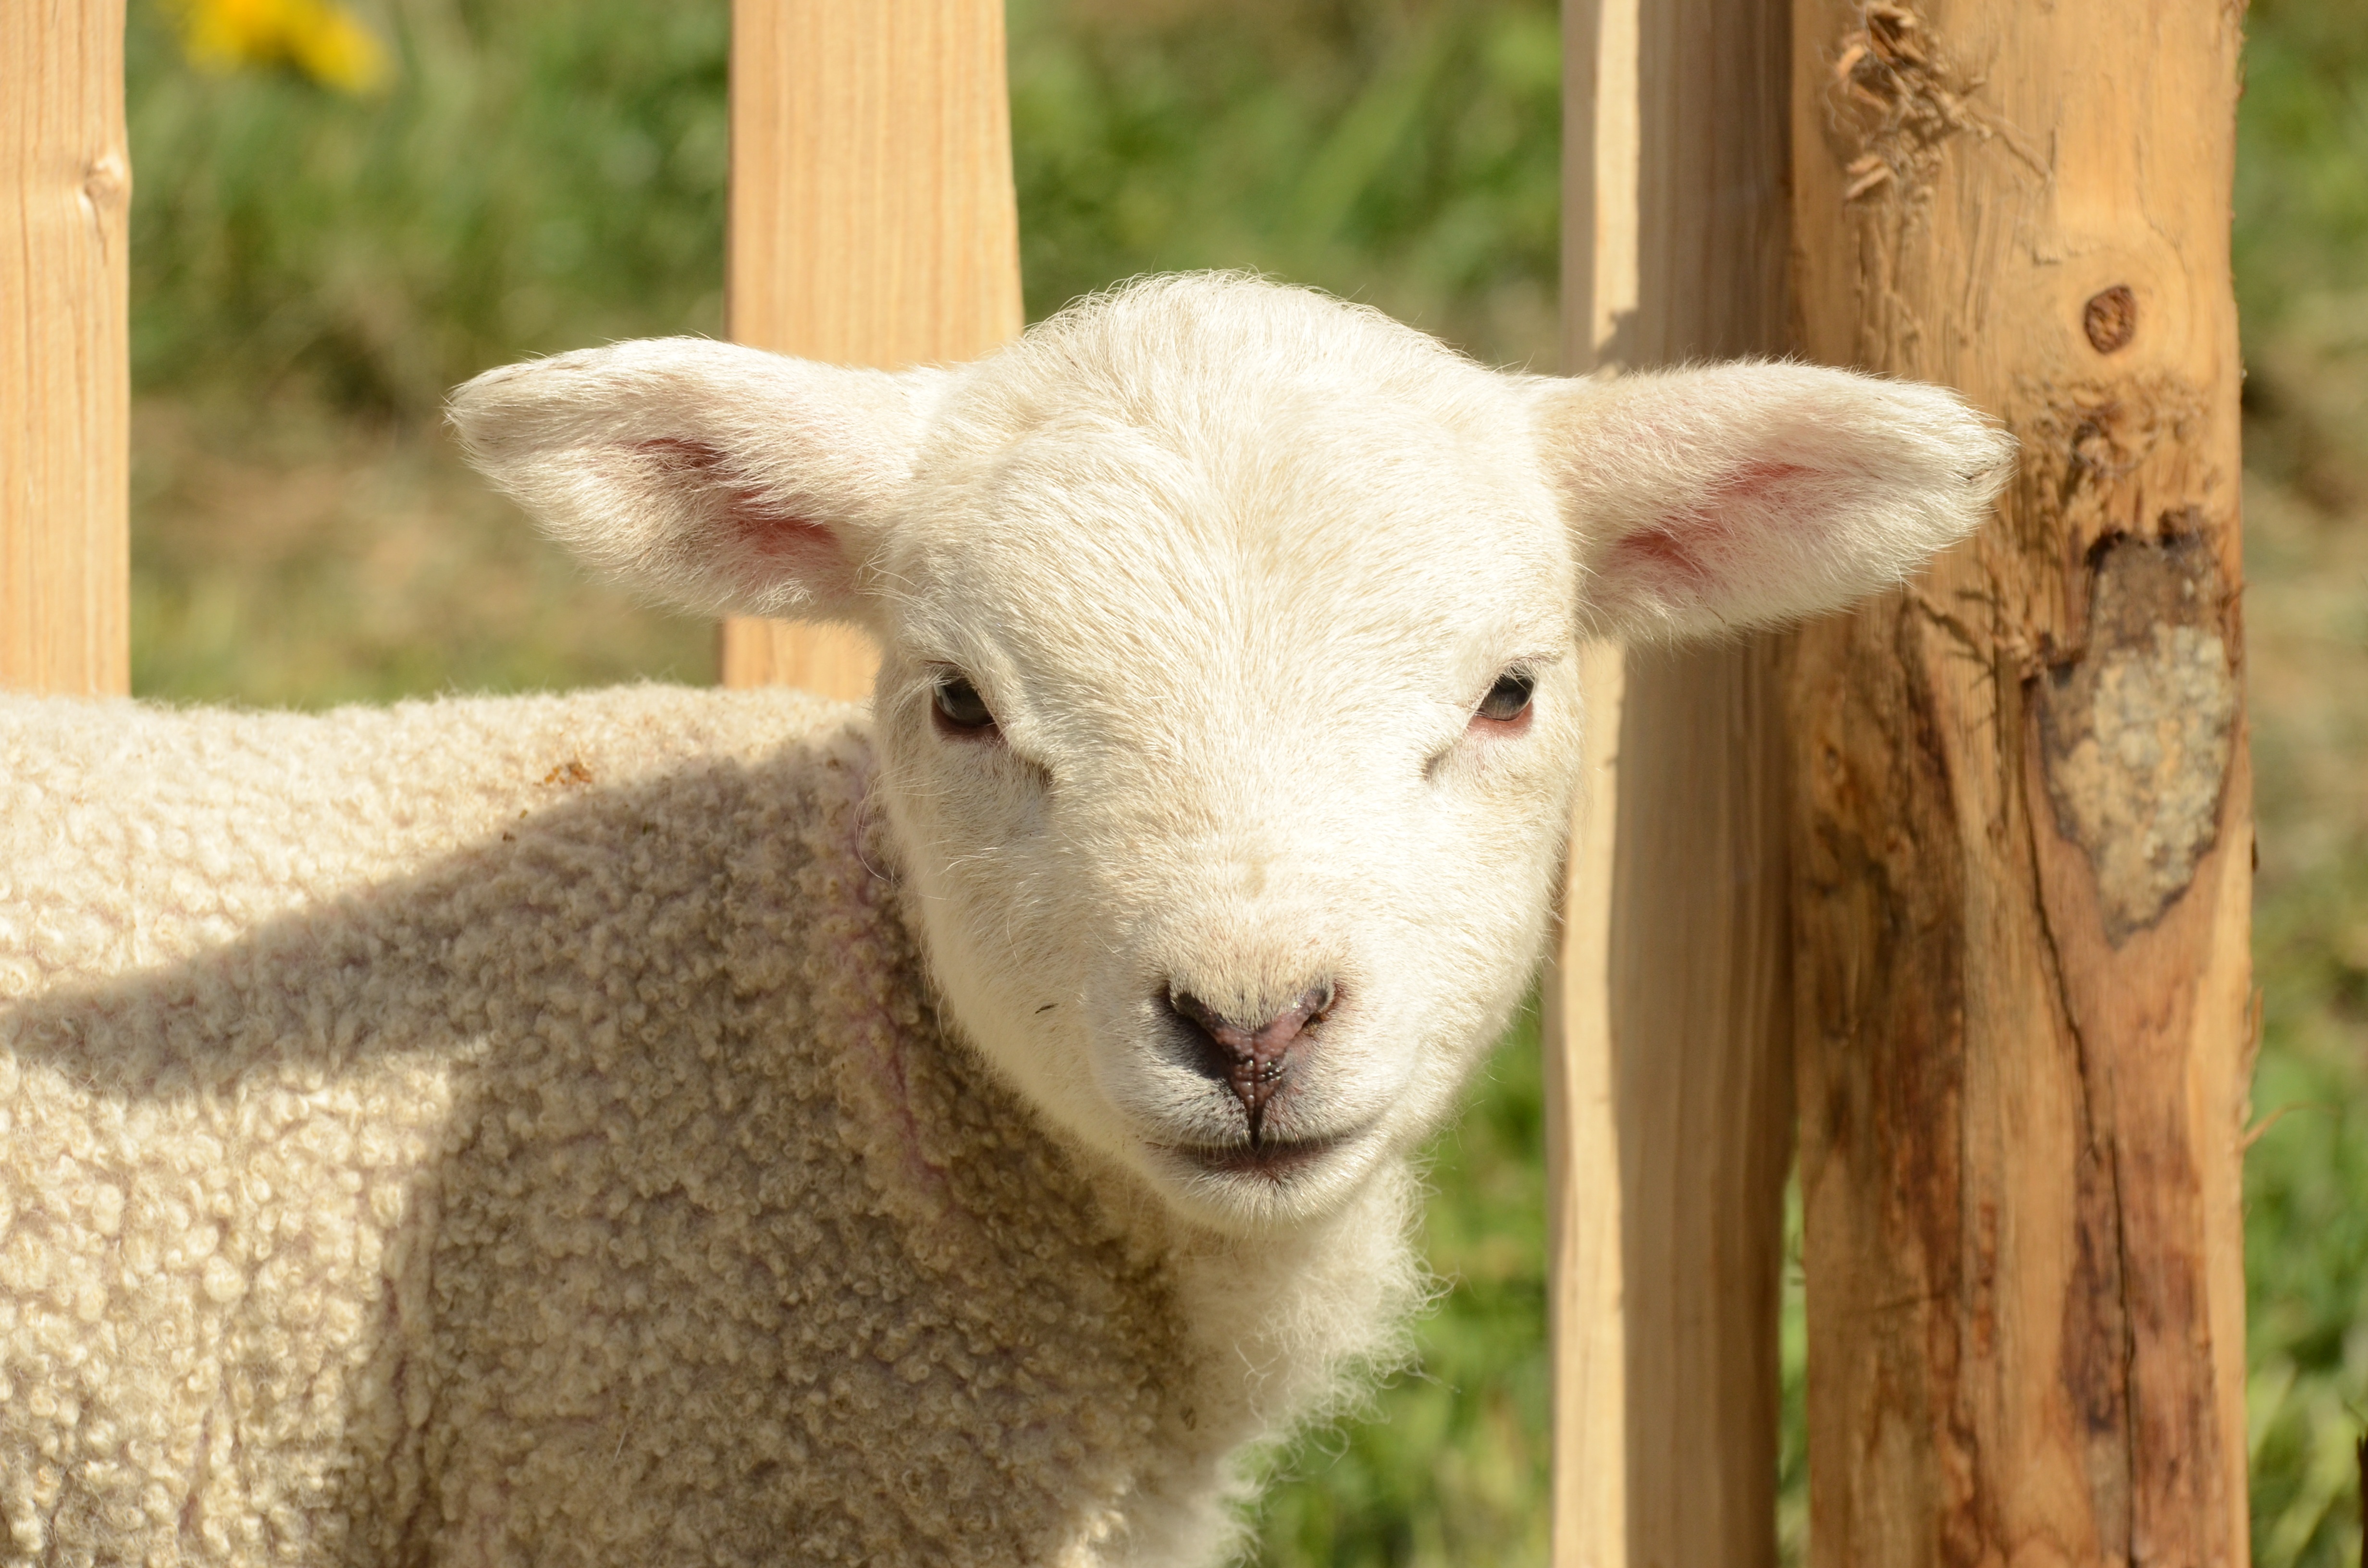
farm, animal, pasture, sheep, mammal, fauna, lamb, vertebrate, sheeps, cow goat family